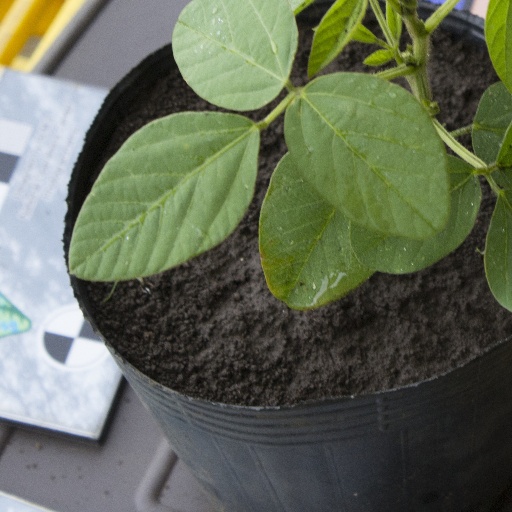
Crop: soybean